Daniel Tompkins Van Buren

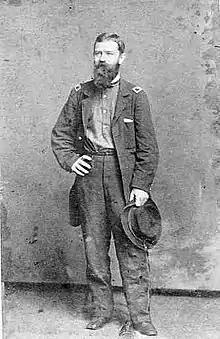
Van Buren as a Union Army colonel, circa 1862. Seward R. Osborne Collection.

Daniel Tompkins Van Buren (January 15, 1826 – July 16, 1890) was an American military officer and engineer. He attained the rank of brigadier general by brevet as a member of the Union Army during the American Civil War.